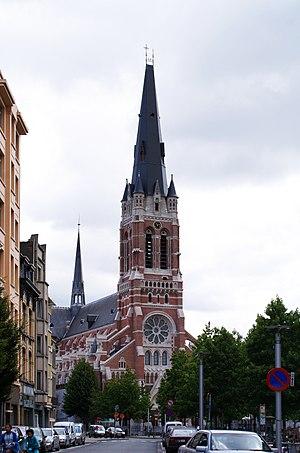
Eglise Saint-Willibrord à Anvers (Seefhoek) This is a photo of onroerend erfgoed number 6993
Liste des églises en Belgique avec une hauteur de 75 mètres et plus. Cette liste est peut-être incomplète et incorrecte et doit être complétée ou corrigée si nécessaire.